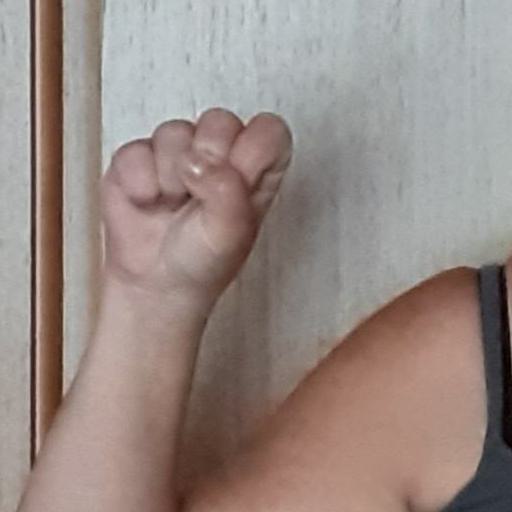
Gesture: fist